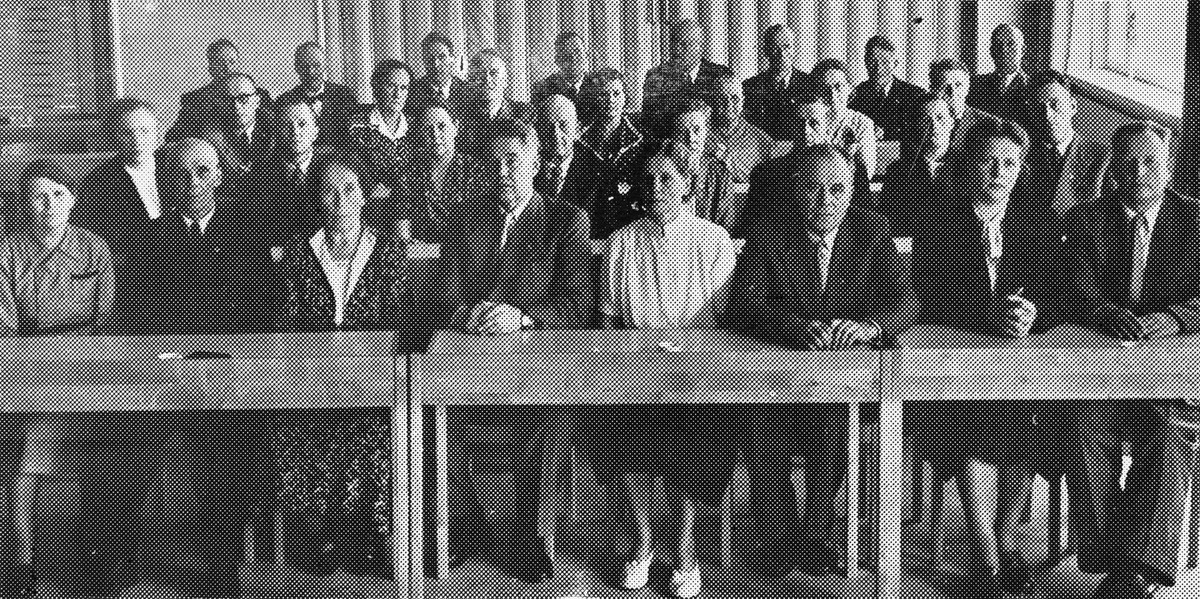
Maaseudun Tulevaisuuden asiamiehiä kesäpäivillä MTK:n opistossa vuonna 1953.
Salesmen of Maaseudun Tulevaisuus, a Finnish newspaper, in the Academy of MTK,  the Central Union of Agricultural Producers and Forest Owners in Finland, in 1953.
sisällön kuvaus: Sanomalehti Maaseudun Tulevaisuus on kutsunut asiamiehiä kesäpäiville MTK:n opistoon elokuussa 1953. Mukana mm. 1. RIVI OIKEALTA: isännöitsijä ja rouva Arola Mynämäeltä, isännöitsijä ja rouva Erkkilä Ypäjältä, emäntä Hanjoki Heinolan maalaiskunnasta; 2. RIVI OIKEALTA: isännöitsijä ja rouva Honkanen Mellilästä, isännöitsijä ja rouva Huuskonen Loimaalta ja rouva Haukka Tyrväästä; 3. RIVI OIKEALTA: maanviljelijä ja emäntä Leino Pyhäjärveltä, emäntä ja tytär Tyrväästä, toimitusjohtaja ja rouva T. T. Mikkola Hämeenlinnasta ja isäntä Aarnio Perniöstä. TAKARIVI OIKEALTA (takarivin nimet epävarmat): maanviljelijä Eskola Nurmijärveltä, maanviljelijä Alander Mäntsälästä, isännöitsijä Haavisto Perniöstä, maanviljelijä Hyvämäki Nurmijärveltä, isännöitsijä Knaapi Perttelistä, maanviljelijä Pakkanen Urjaöasta ja isännöitsijä Eskelinen Kajaanista.Kohopainossa tehty vedos sanomalehden kuvalaatasta. content description: Maaseudun Tulevaisuus, a Finnish newspaper, has invited salesmen to the Academy of MTK, the Central Union of Agricultural Producers and Forest Owners in Finland, in August, 1953. A print made by letterpress printing from a metal newspaper printing plate.
Vuosi: 1900
Paikka: Suomi, Espoo, Espoon maalaiskunta, Tapiola, Westend
Aiheet: Sanomalehti Maaseudun Tulevaisuus; Maa- ja metsätaloustuottajain Keskusliitto MTK; painaminen; kemigrafia; painolaatat; kuvalaatat; autotypiat; rasterilaatat; kuvanvalmistus; painokuvat; painolaatta; kuvalaatta; graafinen ala; graafinen teollisuus; kirjapainoala; kirjapainotaito; kirjapainotekniikka; kohopaino; painomenetelmät; painotekniikka; painotuotteet; sanomalehdet; myynti; Maaseudun Tulevaisuus newspaper; MTK The Central Union of Agricultural Producers and Forest Owners in Finland; printing; relief printing; typographic printing; letterpress printing; chemigraphy; metal printing plates; engravings; engraved plates; photoengravings; etchings; photo-etched plates; cuts; blocks; halftones; illustration technology; newspaper illustrations; images; prints; impressions; sales; salesmen